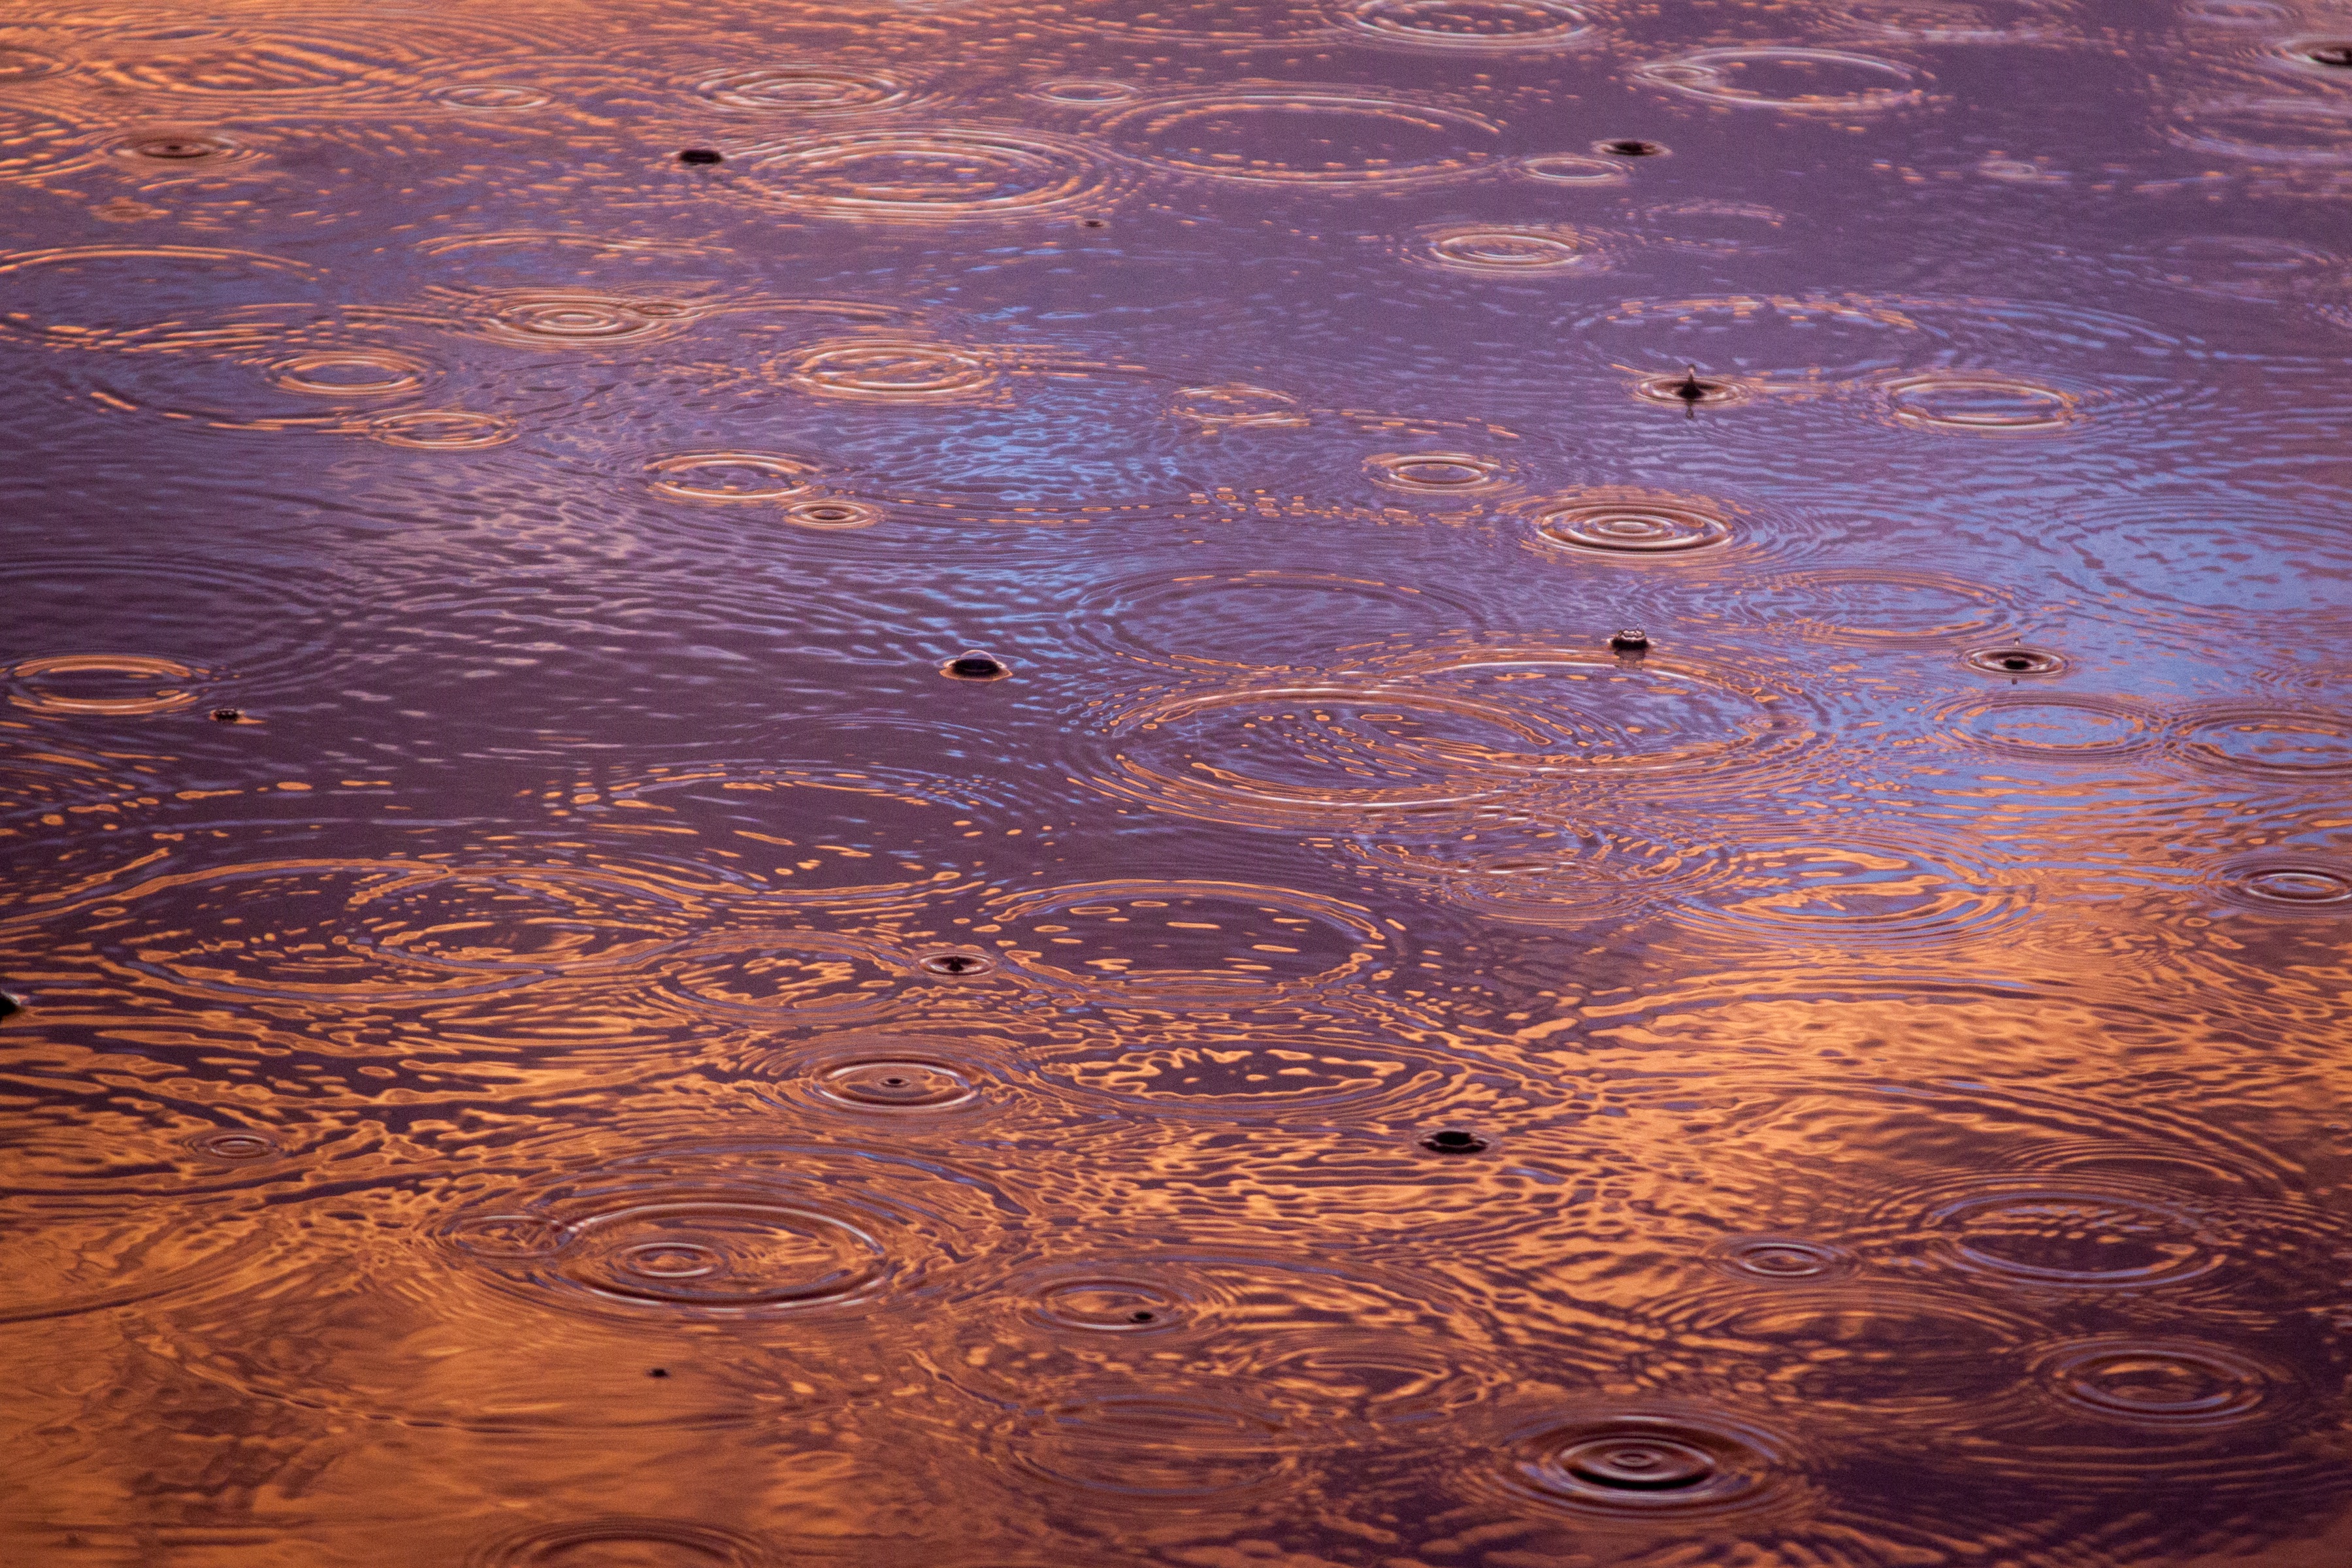
sea, water, sand, wood, sunset, sunlight, morning, texture, rain, floor, raindrop, dawn, evening, reflection, soil, rain drop, splashing